Grace A. Johnson

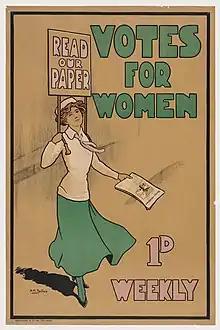
A suffragist poster from 1920 in Cambridge, MA.

Grace Allen Fitch was born on September 9, 1871, in Maples, Indiana, to Appleton Howe Fitch and Elizabeth Harriet Bennett. She spent her childhood in Kalamazoo, Michigan, before her family relocated to Hopkinton, Massachusetts. Johnson graduated from Hopkinton High School in 1890 and went on to attend the Pratt Institute Library School in Brooklyn, New York, graduating in 1891.